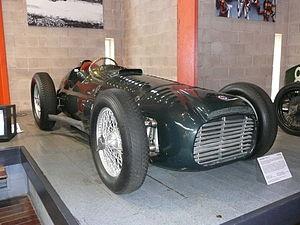
Le Grand Prix automobile de Grande-Bretagne 1950, disputé le 13 mai 1950 sur le circuit de Silverstone, est l'épreuve inaugurale du premier championnat du monde de Formule 1. Il est également dénommé Grand Prix d'Europe 1950. Le premier vainqueur d'une course du championnat du monde de Formule 1, Giuseppe Farina au volant de son Alfa Romeo 158, est également le premier auteur d'un hat trick, puisqu'il réalise la pole position, remporte la victoire, et réalise le meilleur tour en course.
Le Grand Prix automobile d'Italie 1951, disputé le 16 septembre 1951 sur le circuit de Monza, est la quatorzième épreuve du championnat du monde de Formule 1 courue depuis 1950 et la septième manche du championnat 1951.
Le Grand Prix automobile de Grande-Bretagne 1951, disputé le 14 juillet 1951 sur le circuit de Silverstone, est la douzième épreuve du championnat du monde de Formule 1 courue depuis 1950 et la cinquième manche du championnat 1951.
La BRM P15 est une monoplace de Formule 1 engagée par l'écurie britannique British Racing Motors aux Grands Prix de Grande-Bretagne, d'Italie et d'Espagne 1951.